Porcia (wife of Brutus)

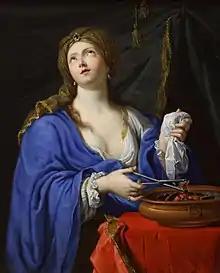
The suicide of Porcia, Pierre Mignard. Museum of Fine Arts of Rennes.

Porcia's death has been a fixation for many historians and writers. It was believed by a majority of contemporary historians that Porcia committed suicide in 42 BC, reputedly by swallowing hot coals. Modern historians find this tale implausible, however, and one popular speculation has Porcia taking her life by burning charcoal in an unventilated room, thus succumbing to carbon monoxide poisoning.